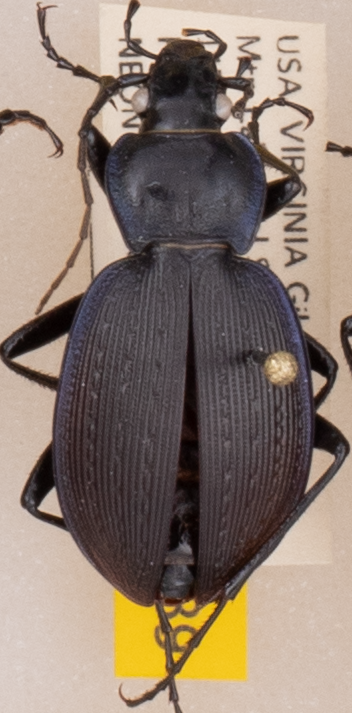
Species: Carabus goryi
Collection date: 2021-06-29
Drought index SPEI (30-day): -0.03
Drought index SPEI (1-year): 0.47
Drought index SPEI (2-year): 1.28